Katherine Ramsay

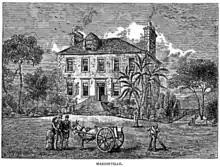
Viewfirth (later renamed Marionville House)

She and Ann bought land called "Kilnacre" at Restalrig near Edinburgh. The land was purchased from their sister Christian's husband, James who was a builder. They had a house built on the land starting in 1769. This house was called Viewfrith or Viewfirth. They sold it in 1783 to Capt. James M'Rae or McRae cousin of the Earl of Glencairn who called it Marionville. It is unclear where she then worked but she was still in business in 1771 when she and her sister were selling goods to "Clerk of Penicuik".